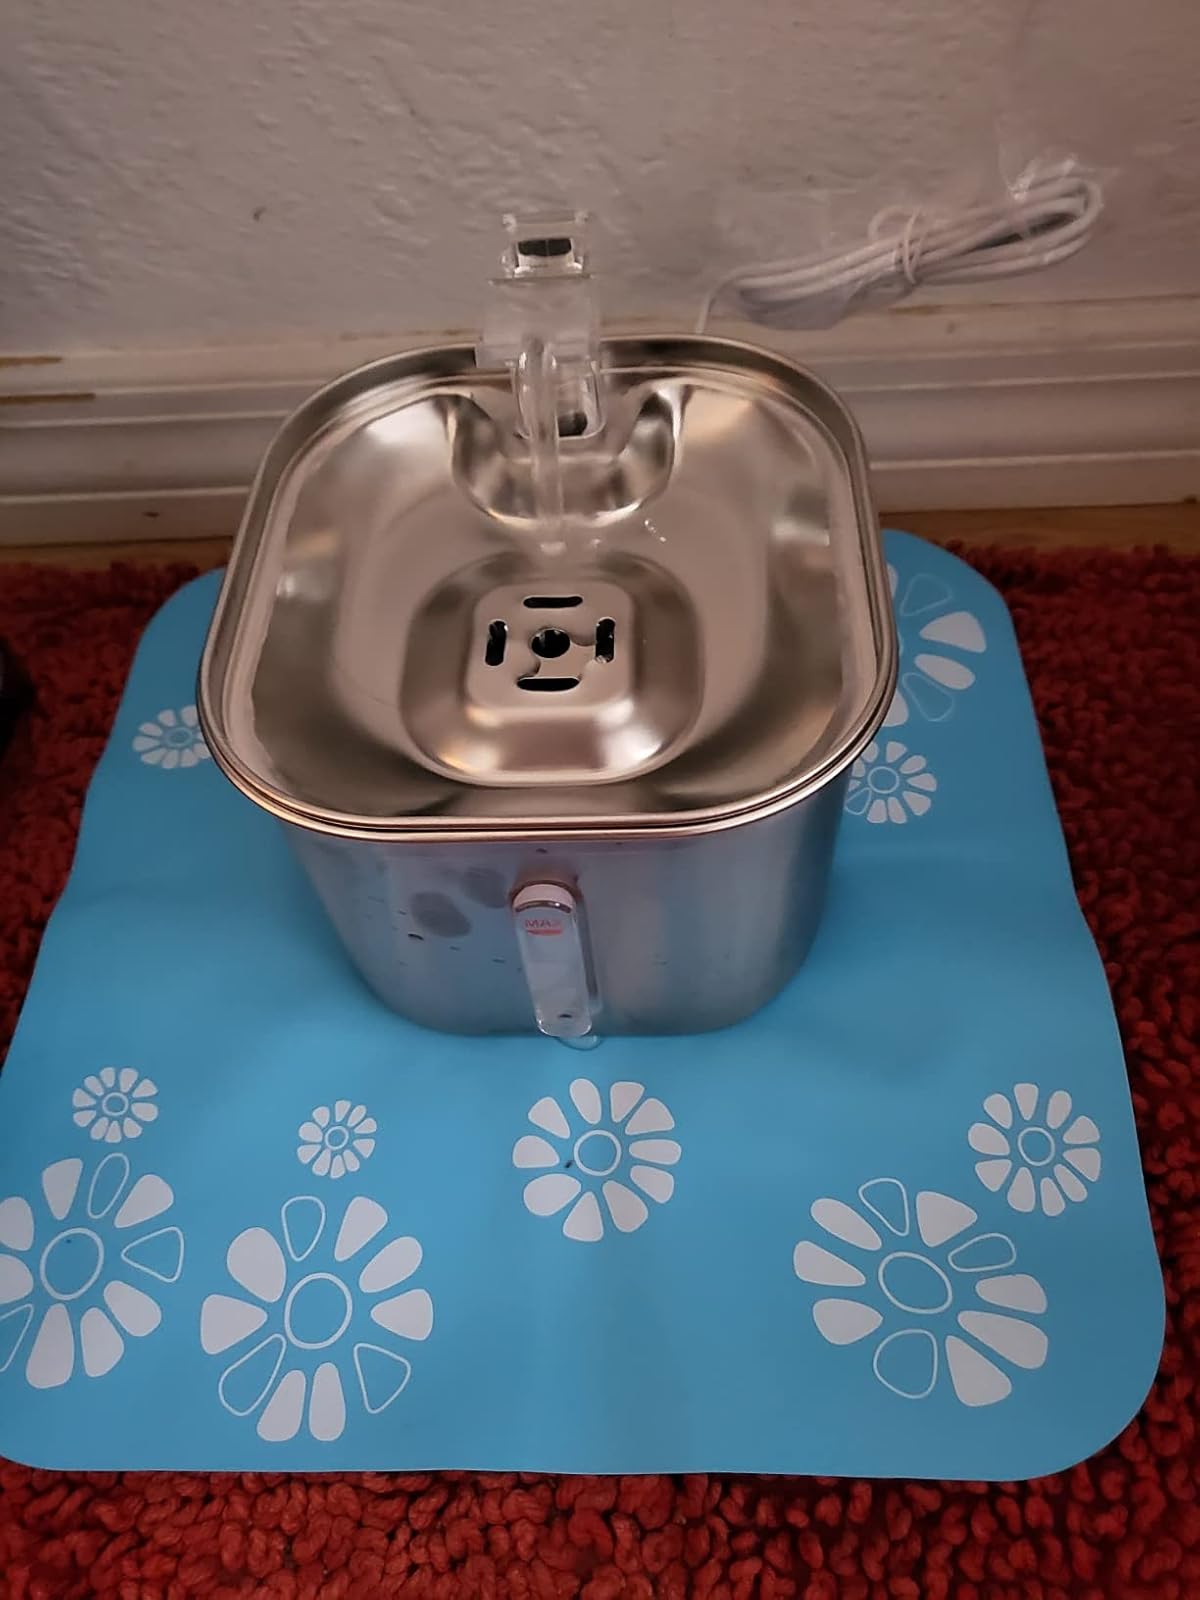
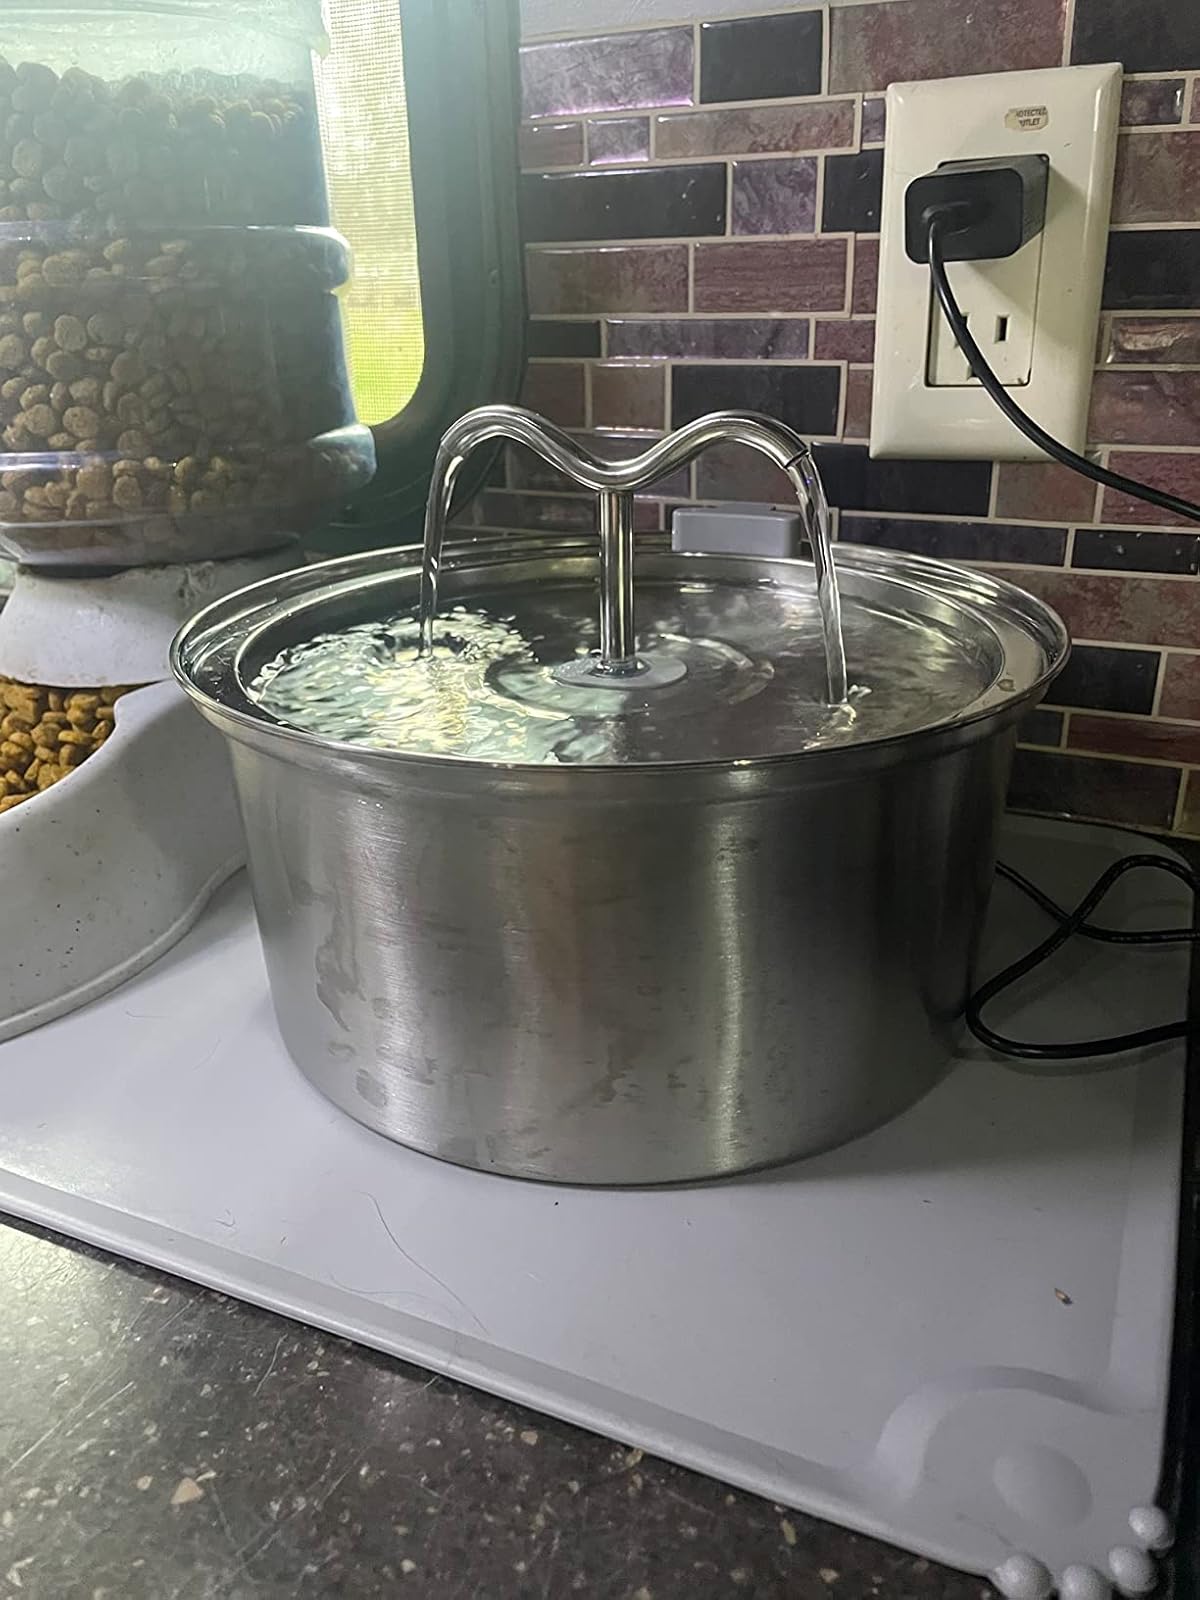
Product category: items_bowl
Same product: no